Hassan El Fad

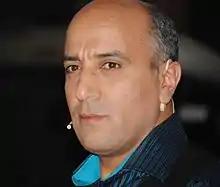

Hassan El Fad (born 24 November 1962) is a Moroccan actor and comedian born in Casablanca. He is known for his humor and comedy shows. He plays the saxophone.